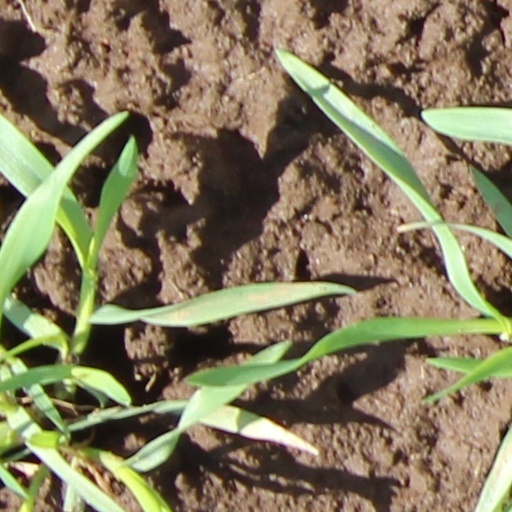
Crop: wheat